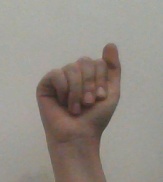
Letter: saad